Park Church (Grand Rapids, Michigan)

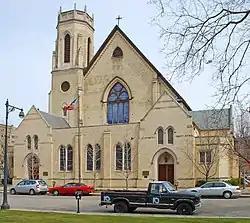

Park Church is a historic church at 10 E. Park Place, NE in Grand Rapids, Michigan. It was added to the National Register of Historic Places in 1982.